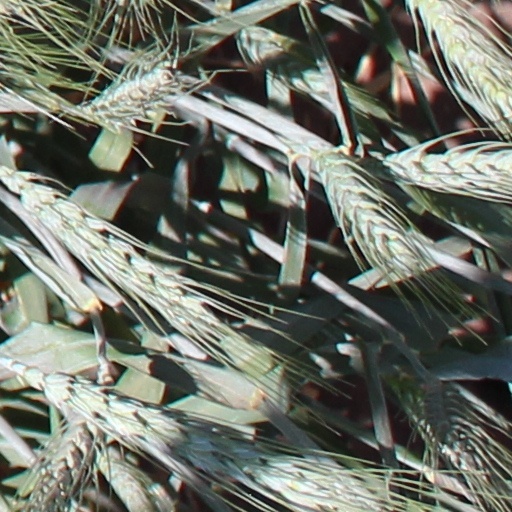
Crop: wheat